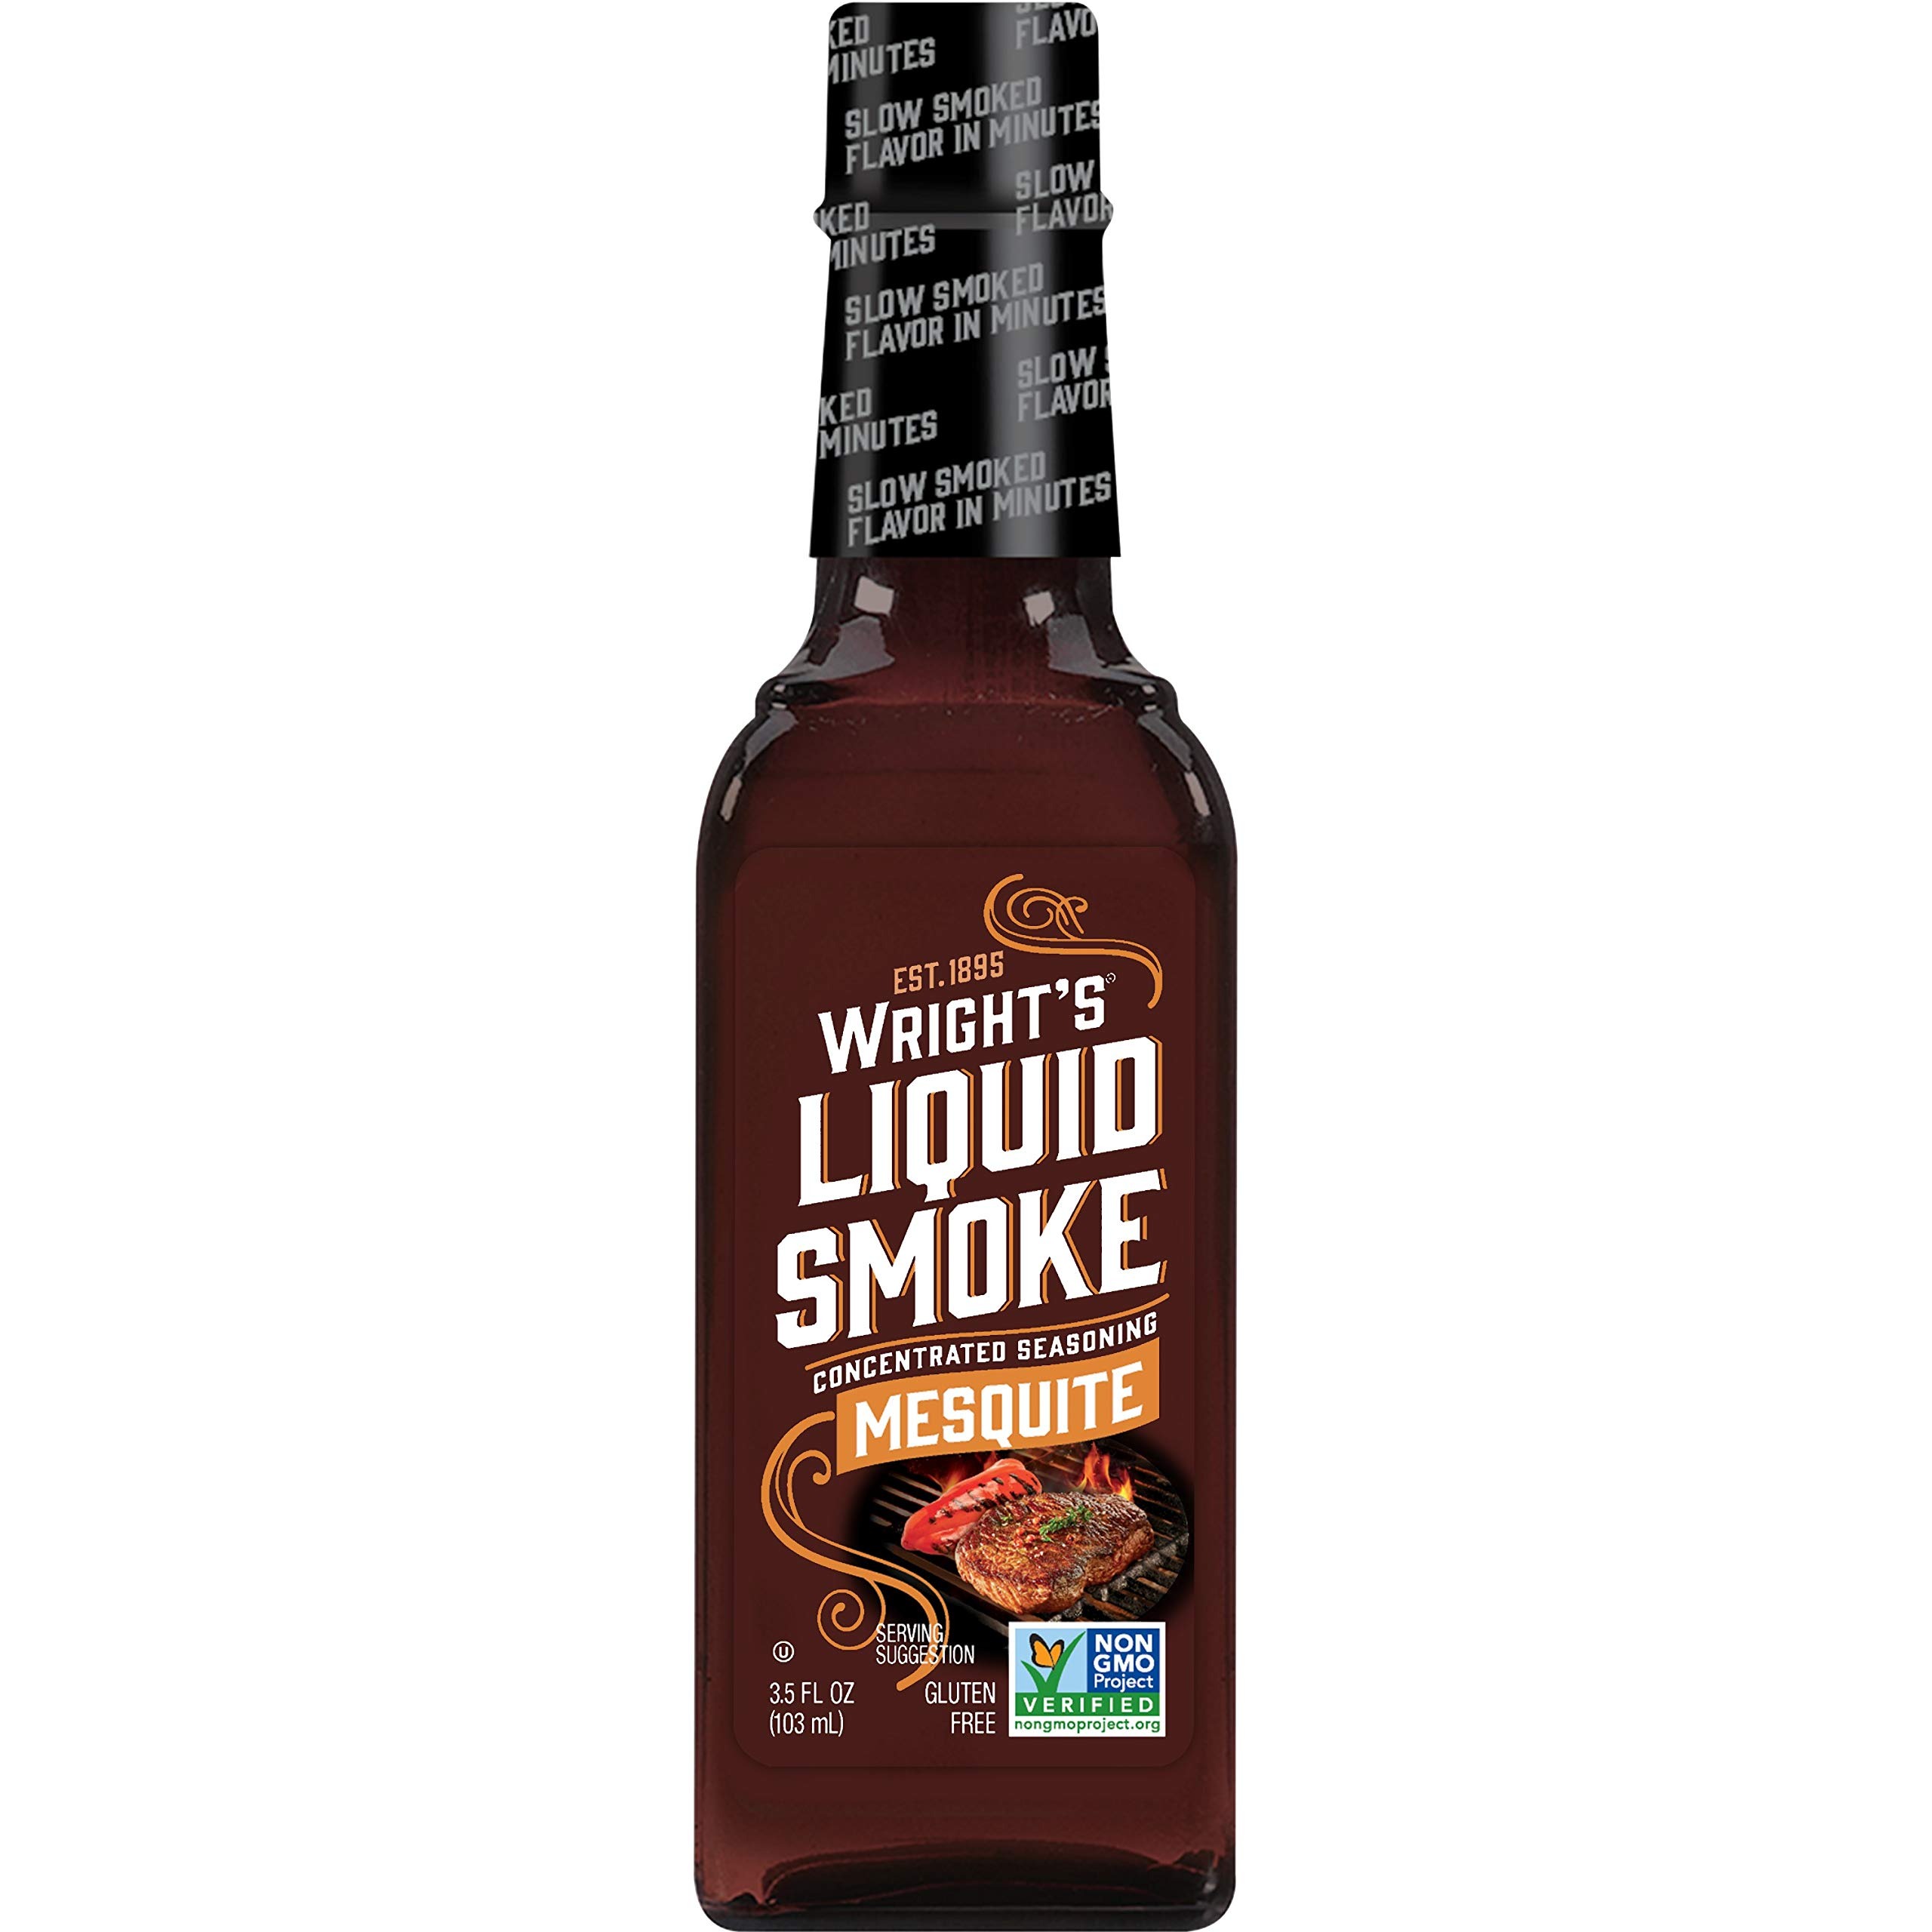
Item Name: Wright's Liquid Smoke, Mesquite, 3.5 Ounce
Bullet Point 1: All Natural, Gluten Free, Kosher, No salt, No fat, No artificial colors and only 2 calories per serving
Bullet Point 2: Achieve slow smoked flavor in just minutes, not hours
Bullet Point 3: Ideal for barbecuing meats, poultry and vegetables
Bullet Point 4: Can be used as a seasoning in marinades, sauces, soups or stews
Bullet Point 5: Concentrated formula allows a variance in the amount added to foods from subtle to robust
Value: 3.5
Unit: oz

Price: 1.96